Félix-Odilon Gauthier

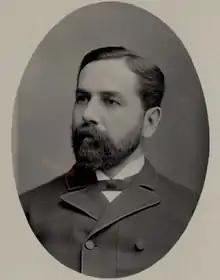

Félix-Odilon Gauthier (August 18, 1808 – April 29, 1876) was a Canadian lawyer and judge. Born in Quebec City, Lower Canada to Augustin Gauthier, treasurer of Quebec City from 1851 to 1868 and Marie Trudelle, Gauthier studied at the Petit Séminaire of Quebec and was called to the bar in 1823. He practiced law in Quebec City. In 1847 he became the captain of the 3rd Battalion of the Quebec militia. In 1860 he was made a judge of the Superior Court, and retired in 1870.